Anne Alvaro

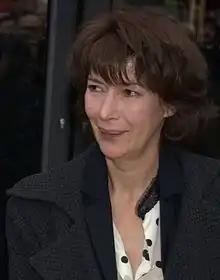
Anne Alvaro in 2011

Anne Alvaro (born 29 October 1951) is a French actress whose work spans from the early 1970s through to 2012. She is probably best known for her role as Eleonore in the 1983 biopic "Danton". She won one César Award for Best Actress in a Supporting Role for "The Taste of Others" in 2001 and another for "The Clink of Ice" in 2011.